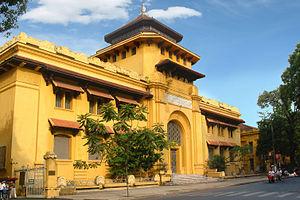
L'université nationale de Hanoï est un établissement d'enseignement supérieur public situé dans le district de Hai Ba Trung à Hanoi au Vietnam.
L'université de médecine de Hanoï est une université vietnamienne située à Hanoï. Elle est la première université de médecine au Vietnam et l'une des quinze principales universités du pays.
L’Indochine française est un territoire de l'ancien empire colonial français, dont elle était la possession la plus riche et la plus peuplée. Officiellement nommée Union indochinoise puis Fédération indochinoise, elle fut fondée en 1887 et regroupait, jusqu'à sa disparition en 1954, diverses entités possédées ou dominées par la France en Extrême-Orient : trois pays d'Asie du Sud-Est aujourd'hui indépendants, le Vietnam, le Laos et le Cambodge, ainsi qu'une portion de territoire chinois située dans l'actuelle province du Guangdong.